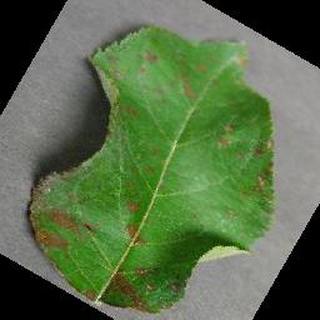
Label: apple_cedar_apple_rust